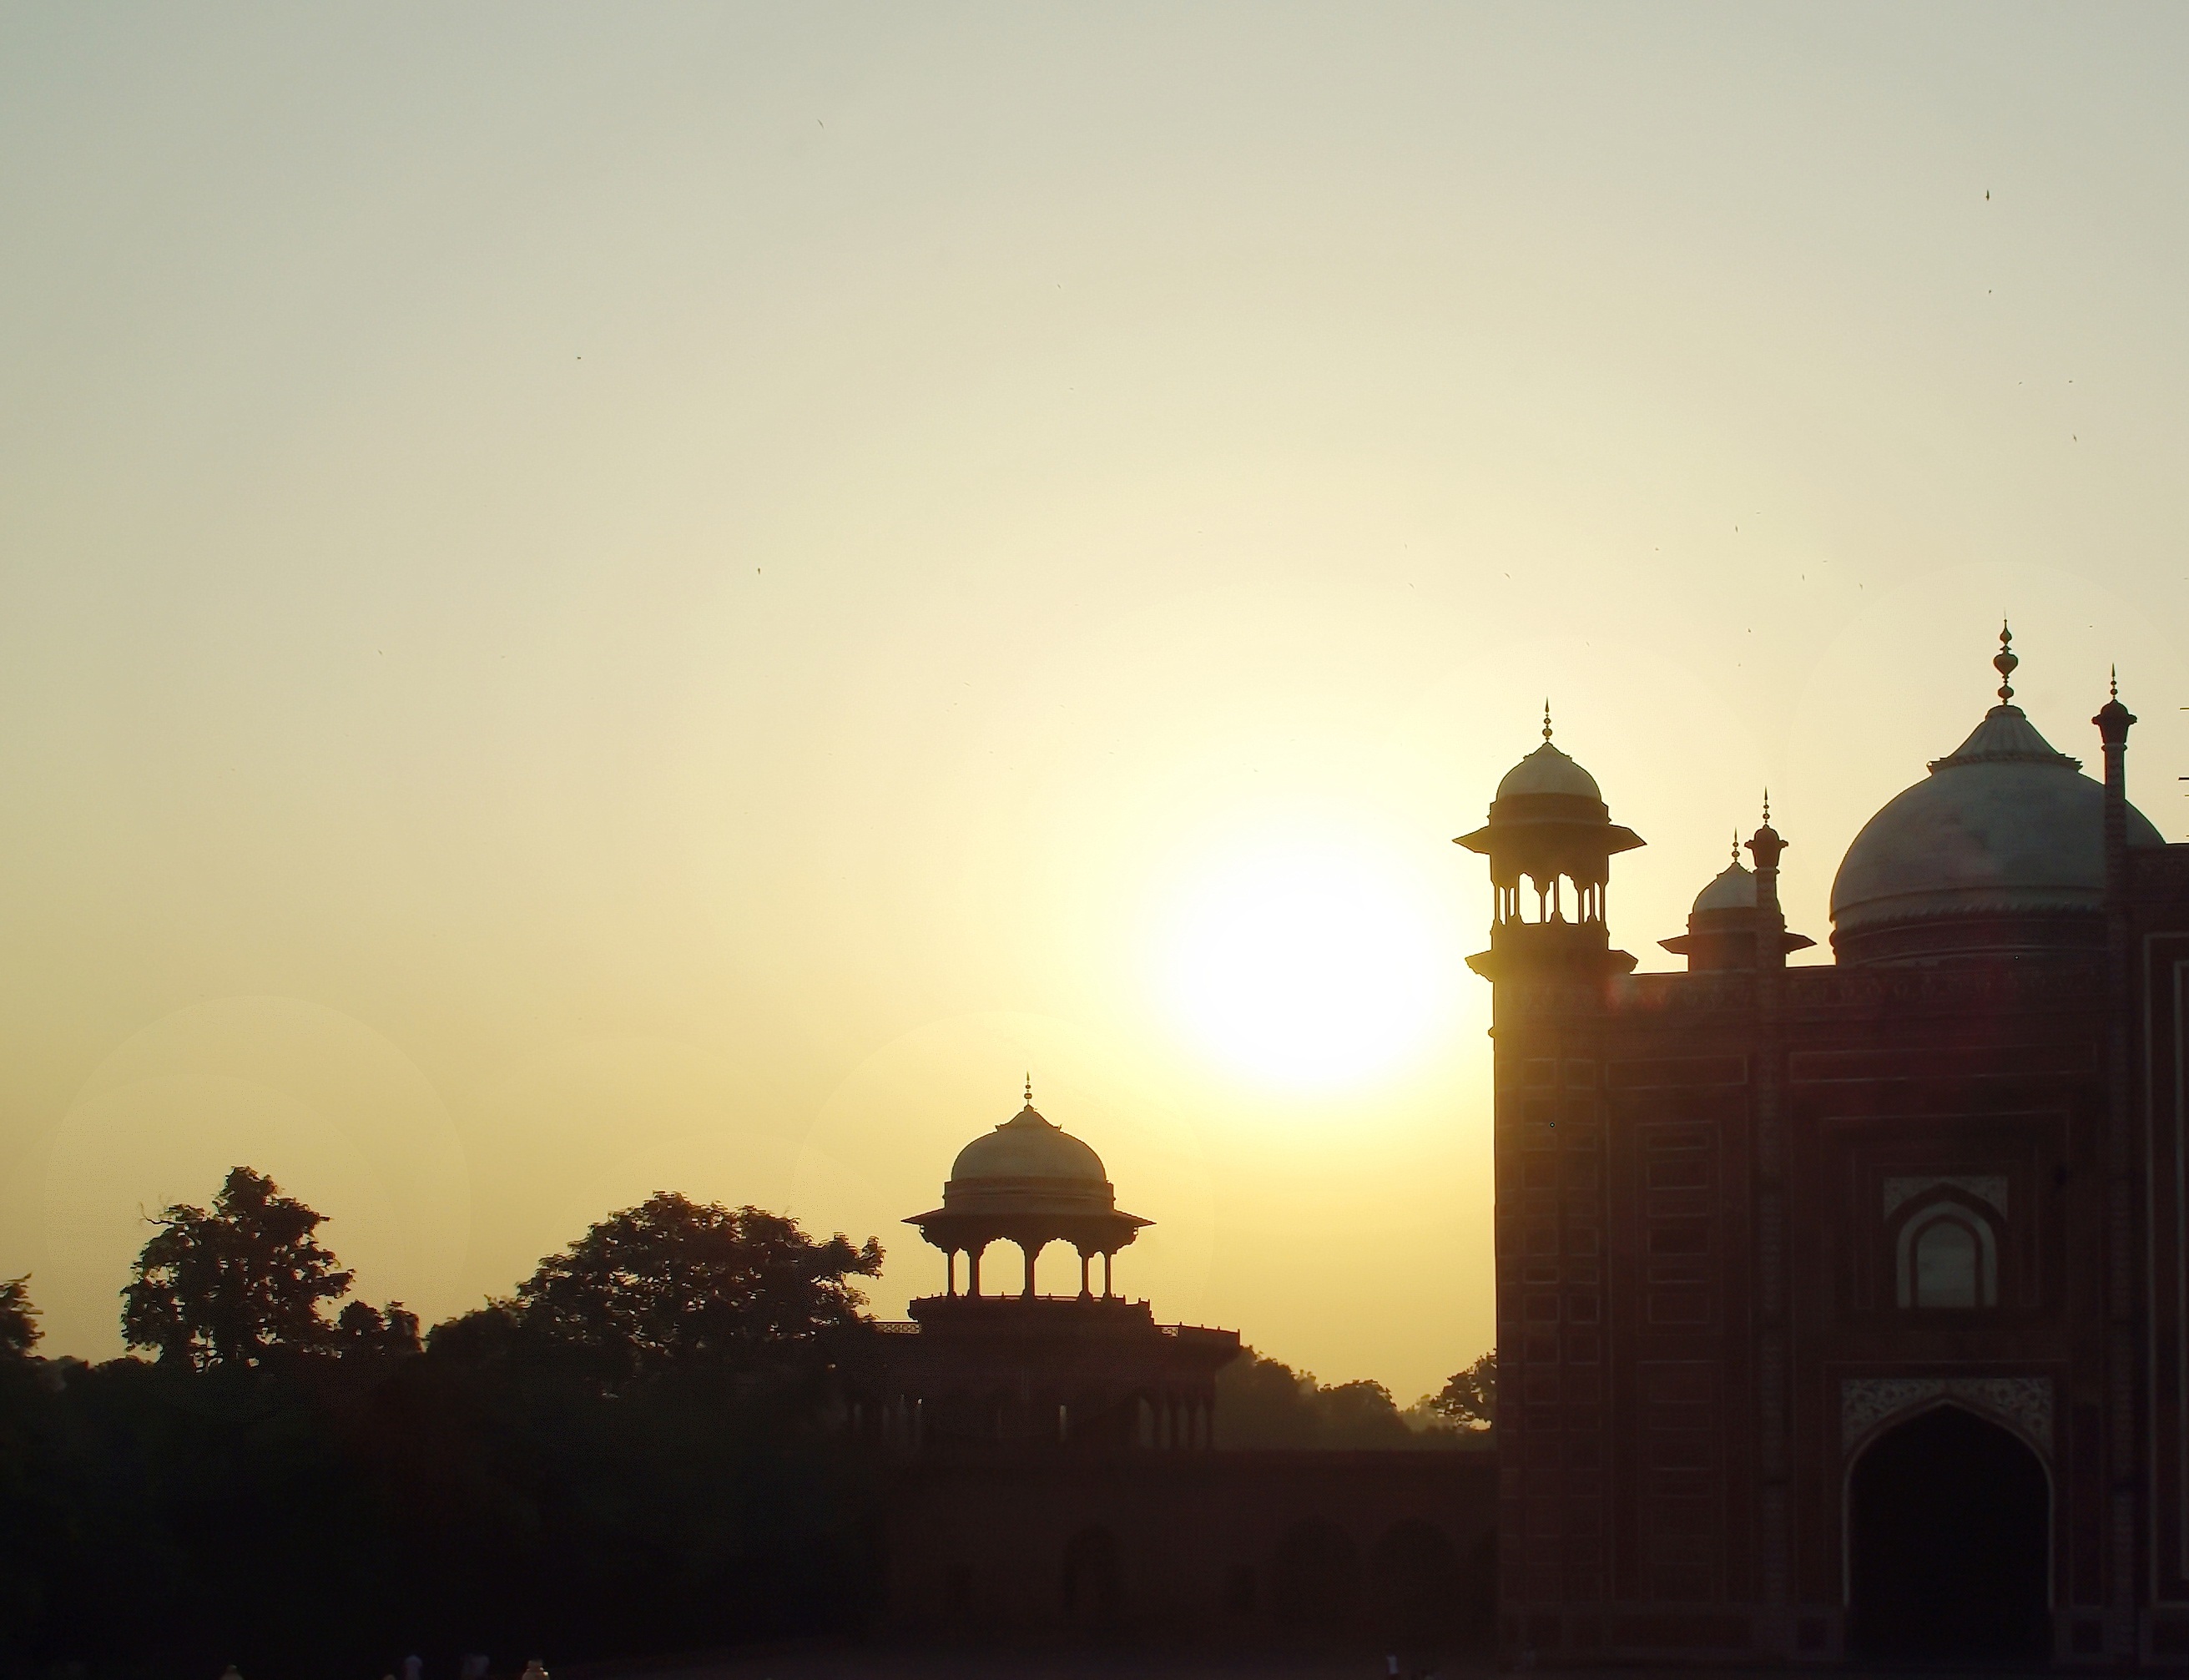
silhouette, sky, sun, sunrise, sunset, morning, dawn, dusk, evening, tower, shadow, taj mahal, temple, india, agra, thick cloud, atmospheric phenomenon